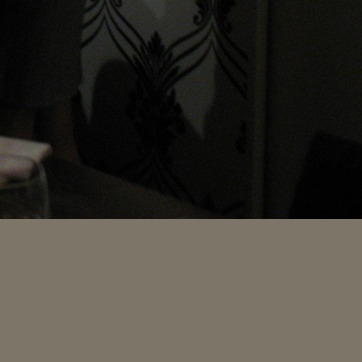
Material: wallpaper